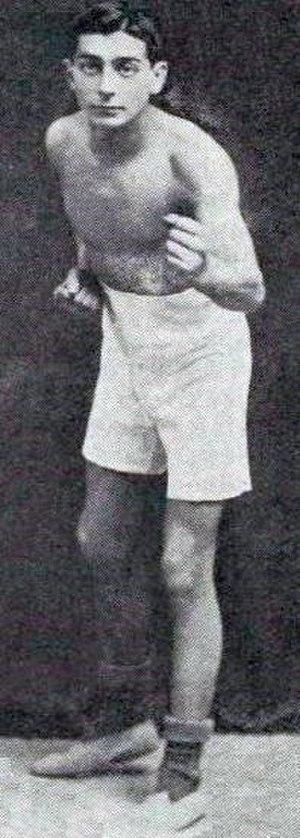
Paul Fritsch, champion olympique de boxe poids plumes aux JO de 1920.
Paul Fritsch est un boxeur français né le 25 février 1901 à Paris 20ᵉ et mort le 22 septembre 1970 à Boulogne-Billancourt.